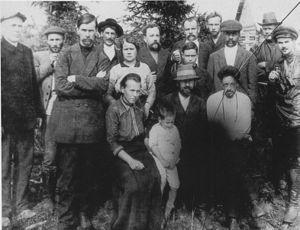
Groupe de bolcheviques exilés en Sibérie, réunis pour discuter du procès des députés bolcheviques de la Douma, à l'été 1915, dans le village de Monastyrskoye (actuellement Touroukhansk). Parmi eux, Souren Spandarian (deuxième debout en partant de la gauche), Joseph Staline (quatrième), Lev Kamenev (sixième), [[:en:Aleksei Badayev |]] (septième) et Iakov Sverdlov (quatrième assis en partant de la gauche).